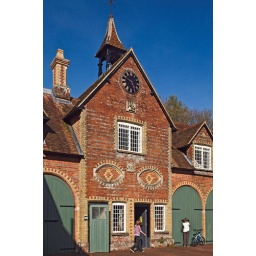
The clock tower is in the stable block